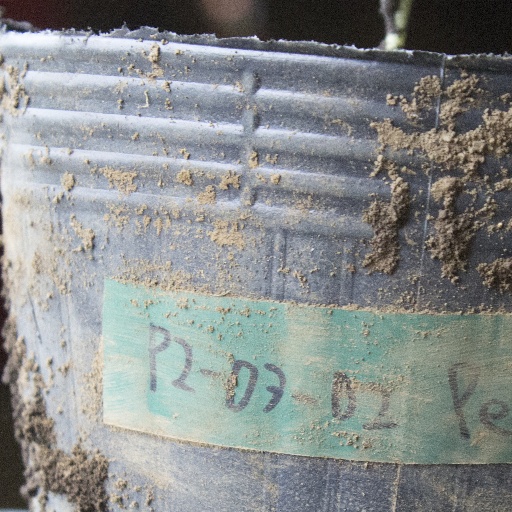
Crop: soybean